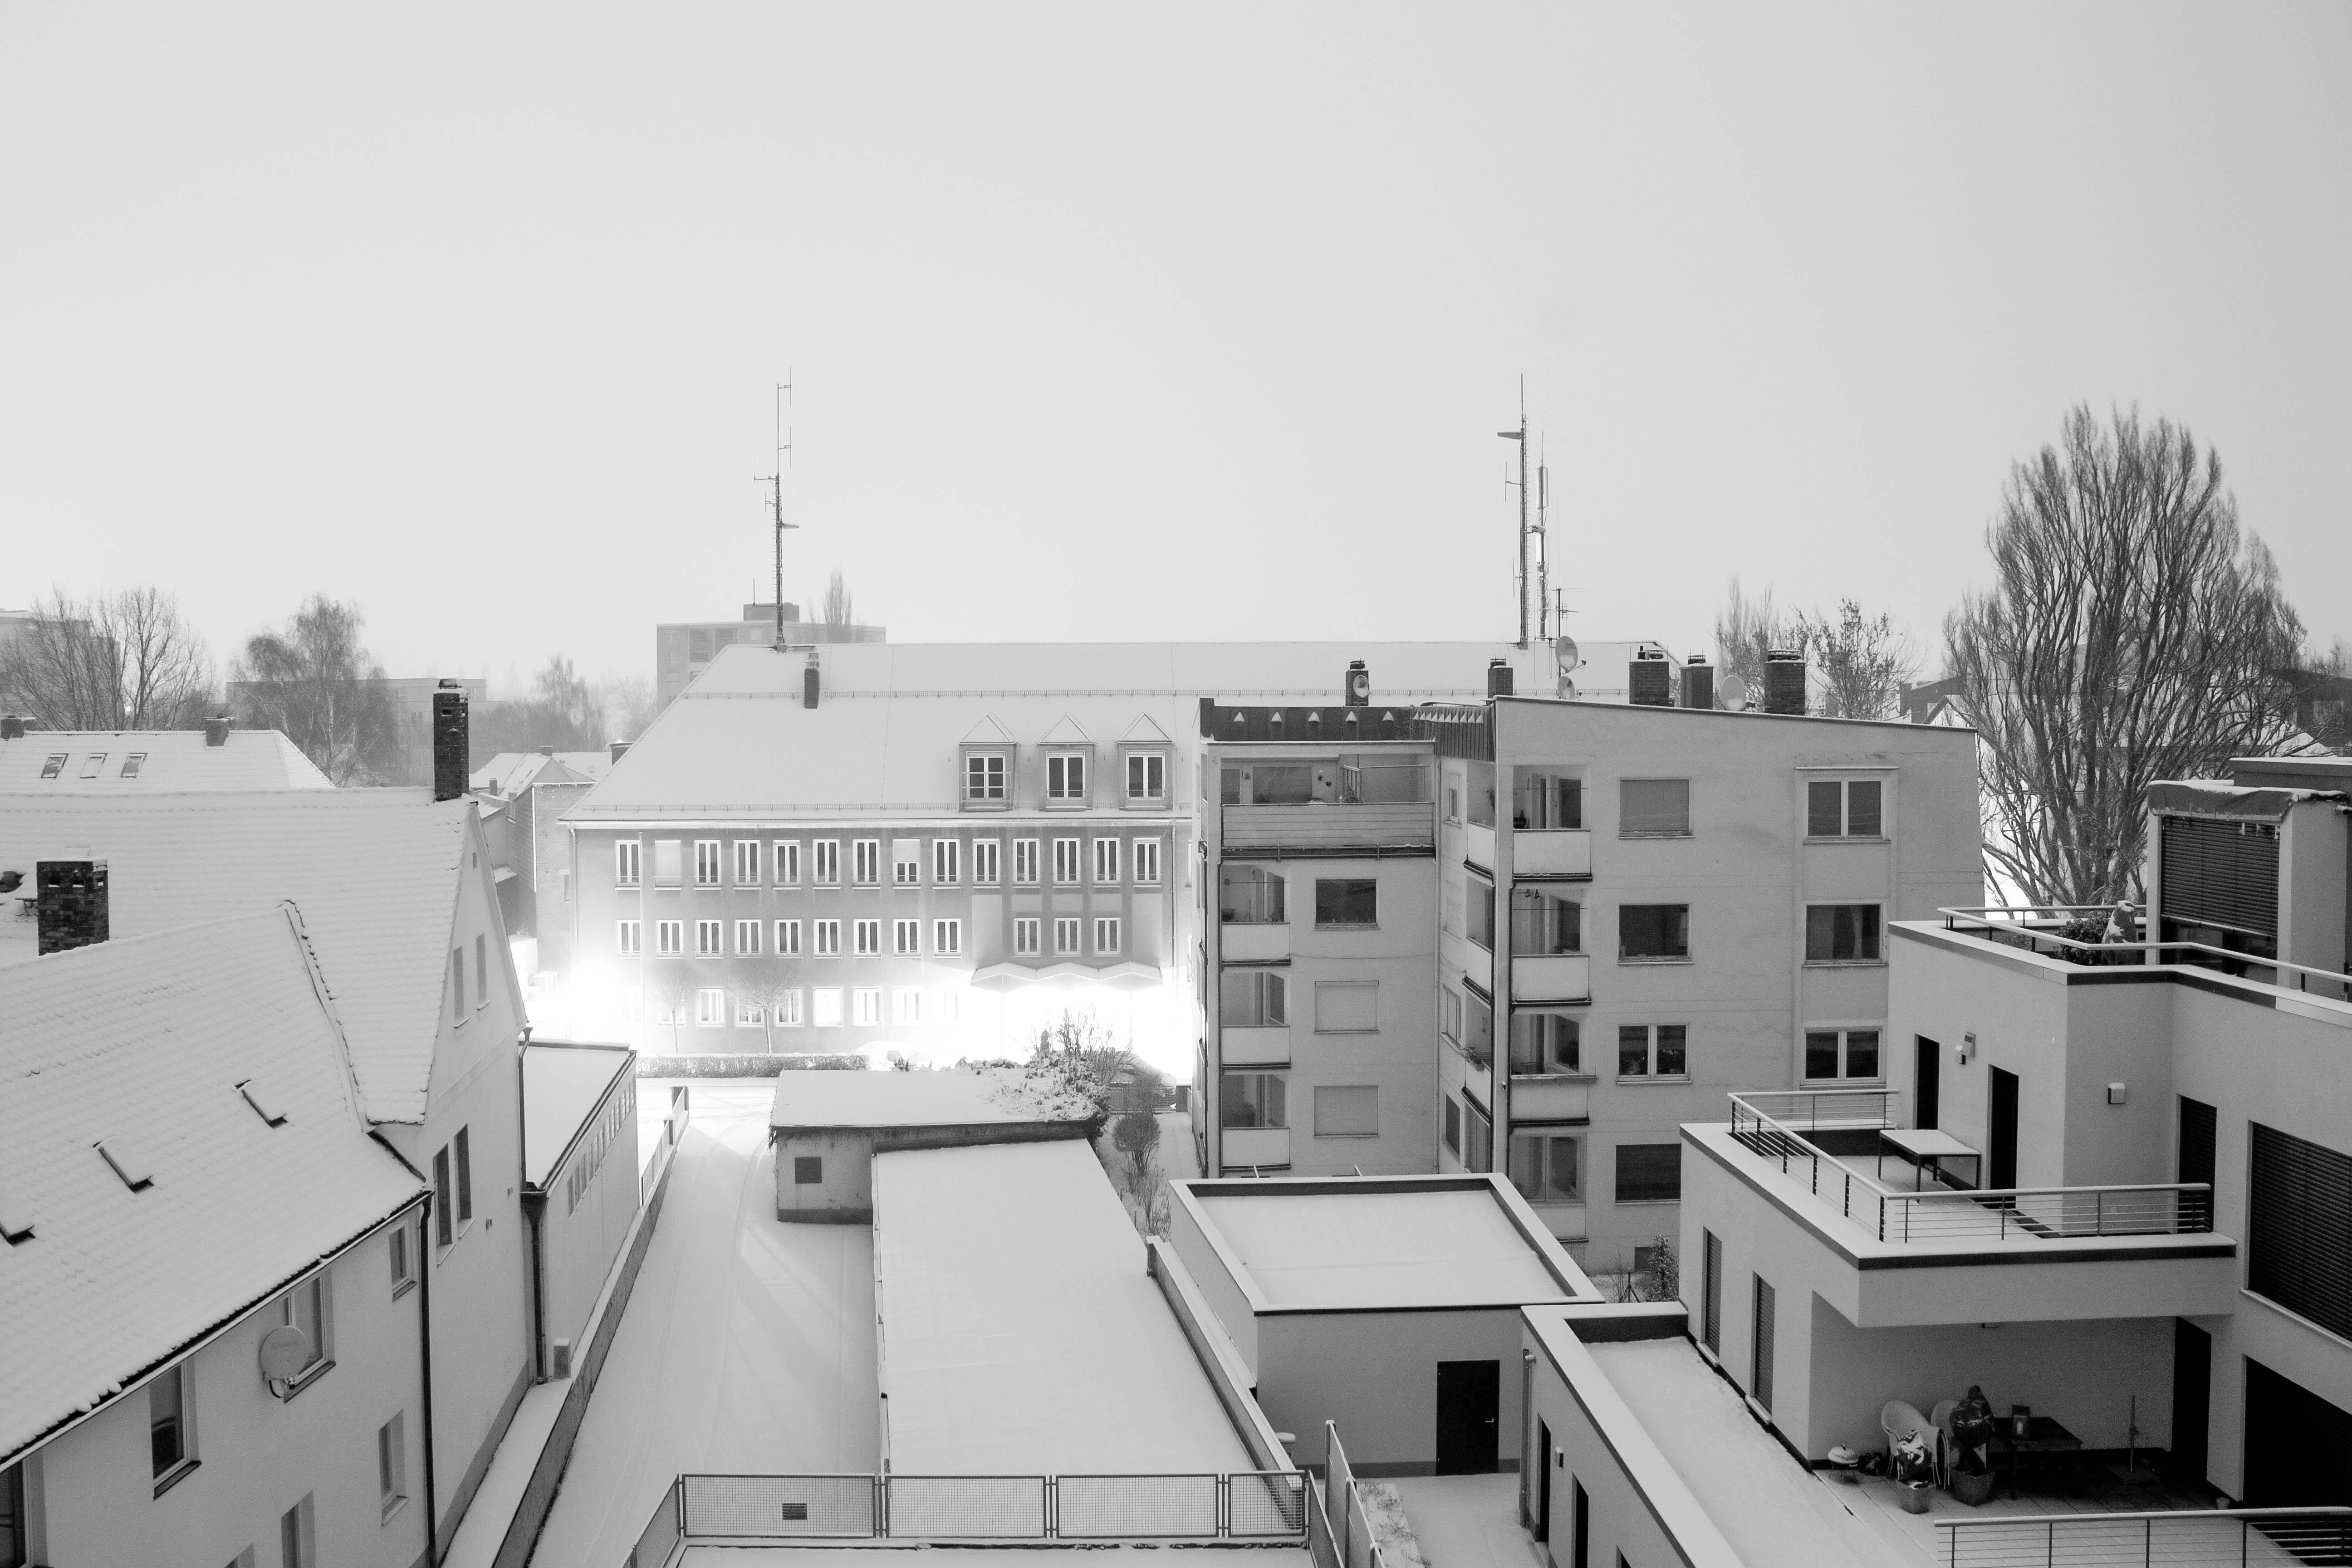
white, roof, black, black and white, architecture, urban area, house, building, residential area, monochrome, winter, snow, neighbourhood, town, monochrome photography, home, city, sky, apartment, photography, tree, window, room, suburb, plant, style, facade, estate